Next to Her

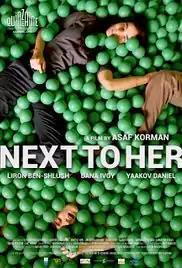
Film poster

Next to Her (At Li Layla) is a 2014 Israeli drama film directed by Asaf Korman and written by Liron Ben-Shlush. It was selected to be screened as part of the Directors' Fortnight section of the 2014 Cannes Film Festival.